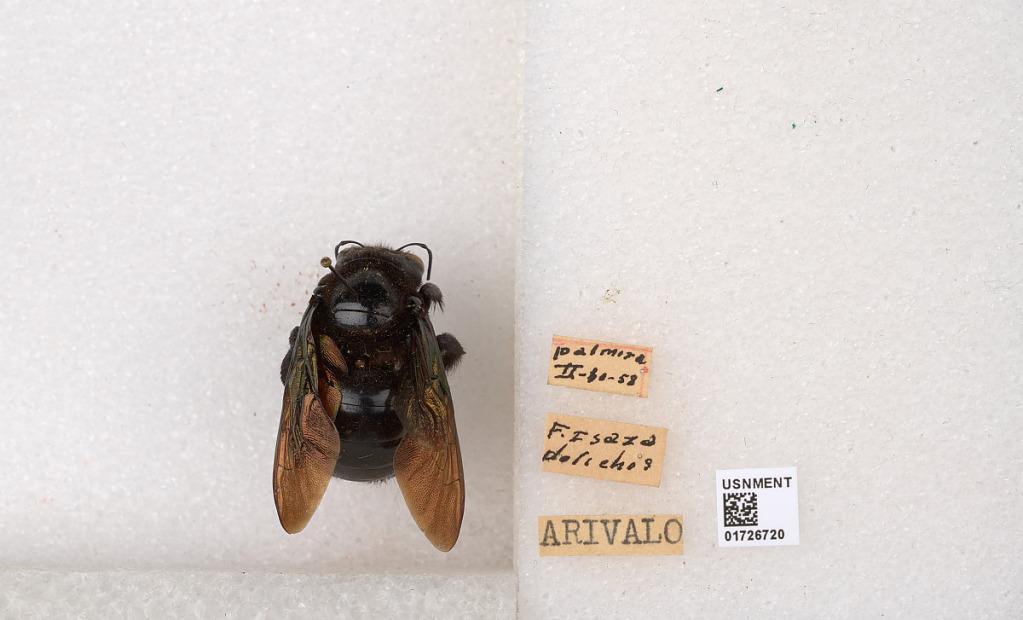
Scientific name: Xylocopa (Neoxylocopa) frontalis (Olivier)
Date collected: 1958-2-10
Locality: Palmira